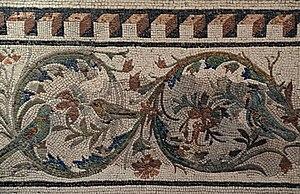
Le rinceau désigne un motif ornemental constitué d'une arabesque de feuillages, de fleurs ou de fruits sculptée ou peinte servant d'ornement en architecture ou dans les arts décoratifs.